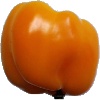
Label: Pepper Yellow 1